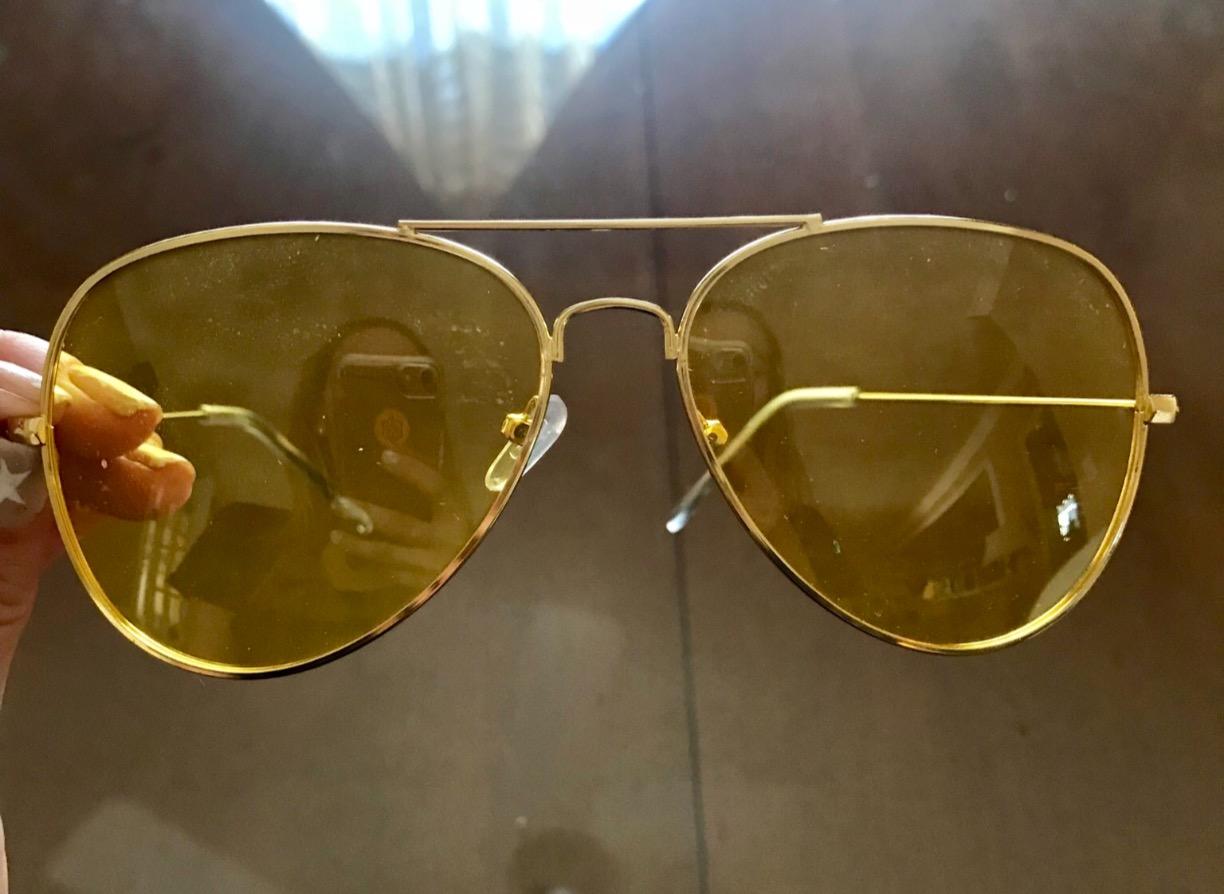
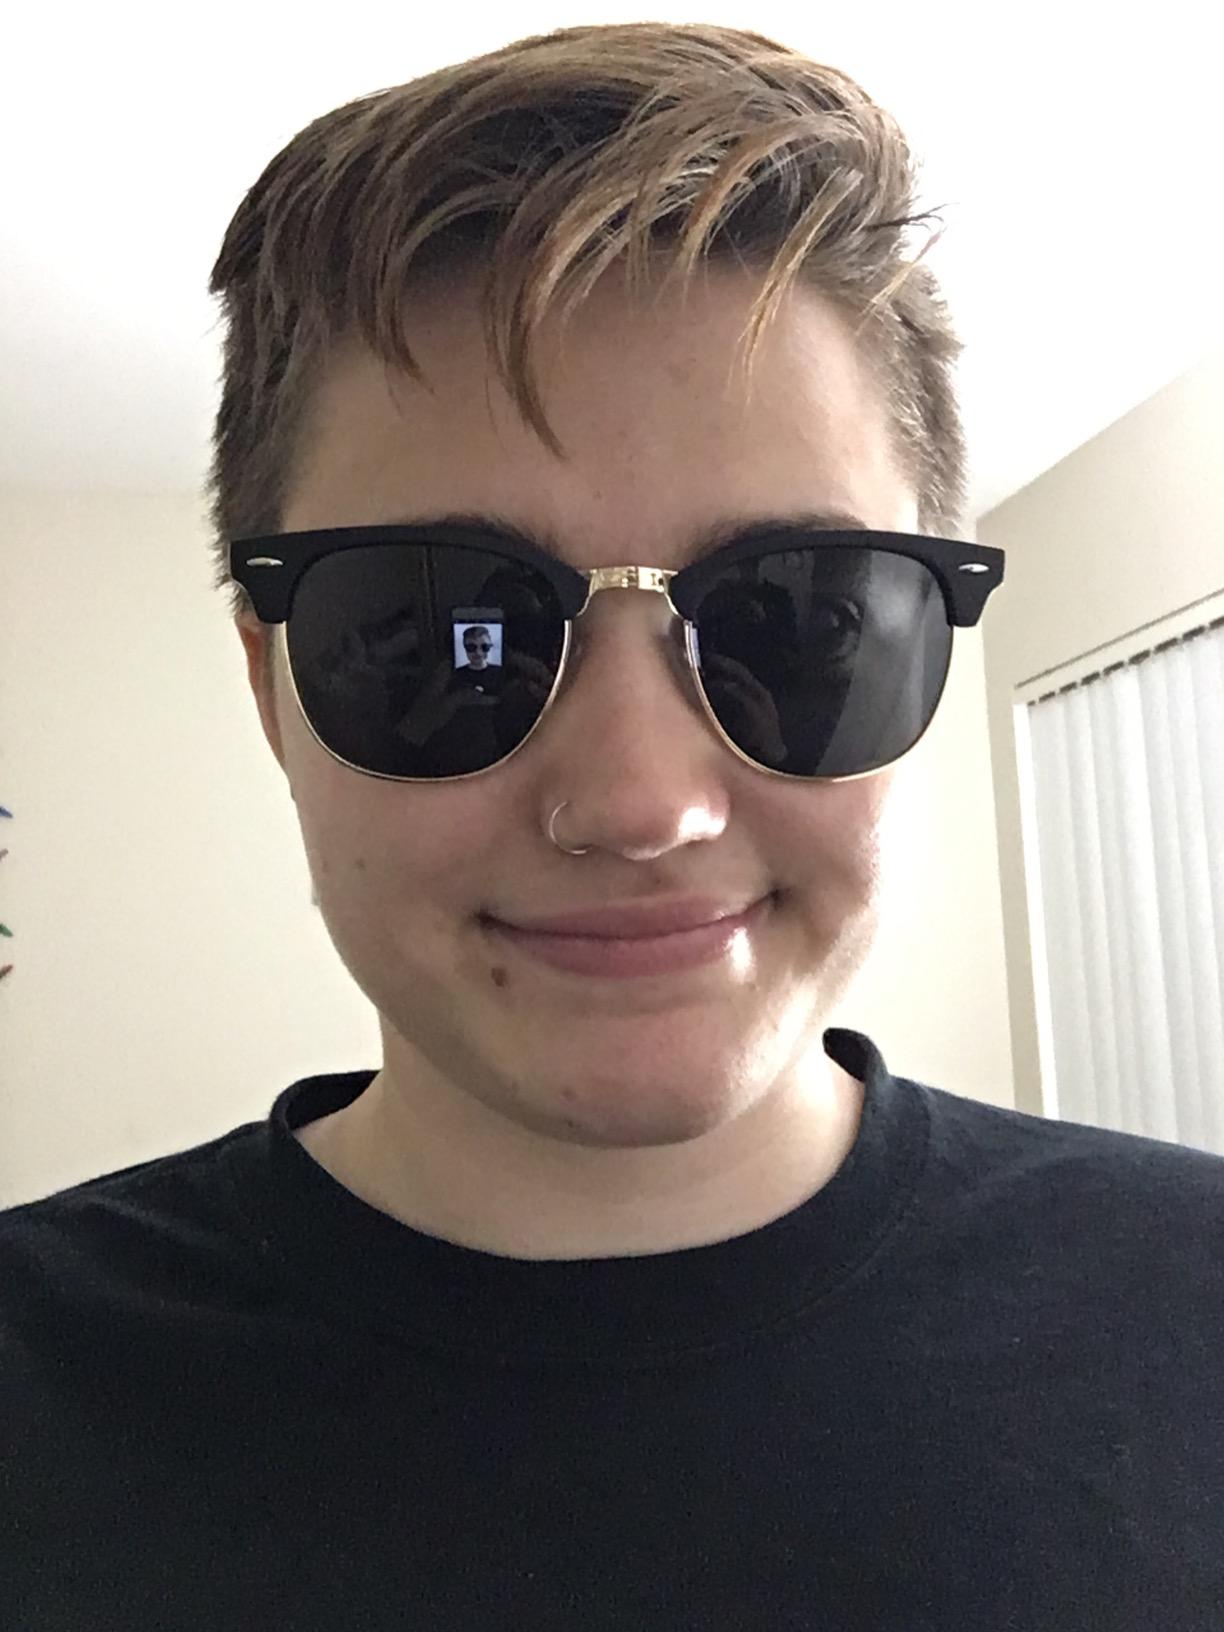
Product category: accessories_sunglasses
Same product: no